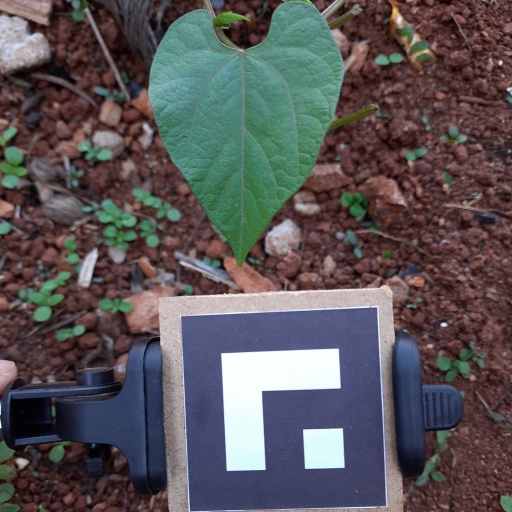
Observations: flat surface, no eating holes, under shade